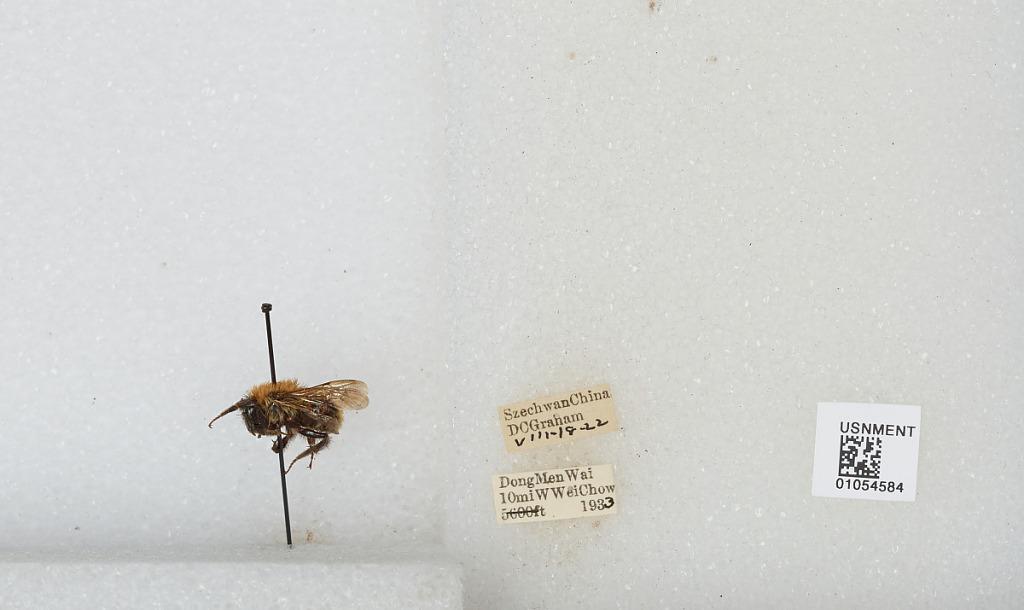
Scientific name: Bombus sp.
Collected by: D. Graham
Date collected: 1933-8-18
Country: China
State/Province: Sichuan
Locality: Dong Men Wai 10 miles West Wei Chow